Alice Lawrenson

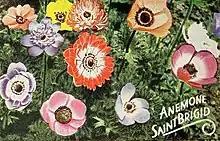
St Brigid's Anemone

Alice Lawrenson was born Alice Louisa Jane Bland, to Reverend Robert Wintringham Bland and Alicia Evans, on 2 October 1841. Her father was a Justice of the Peace and they lived in Abbeyville, County Antrim.